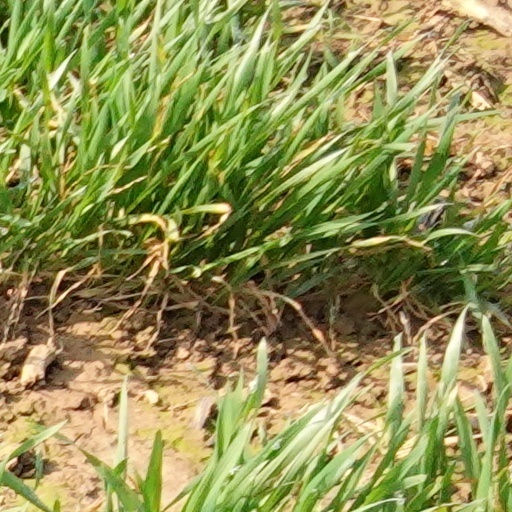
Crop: wheat